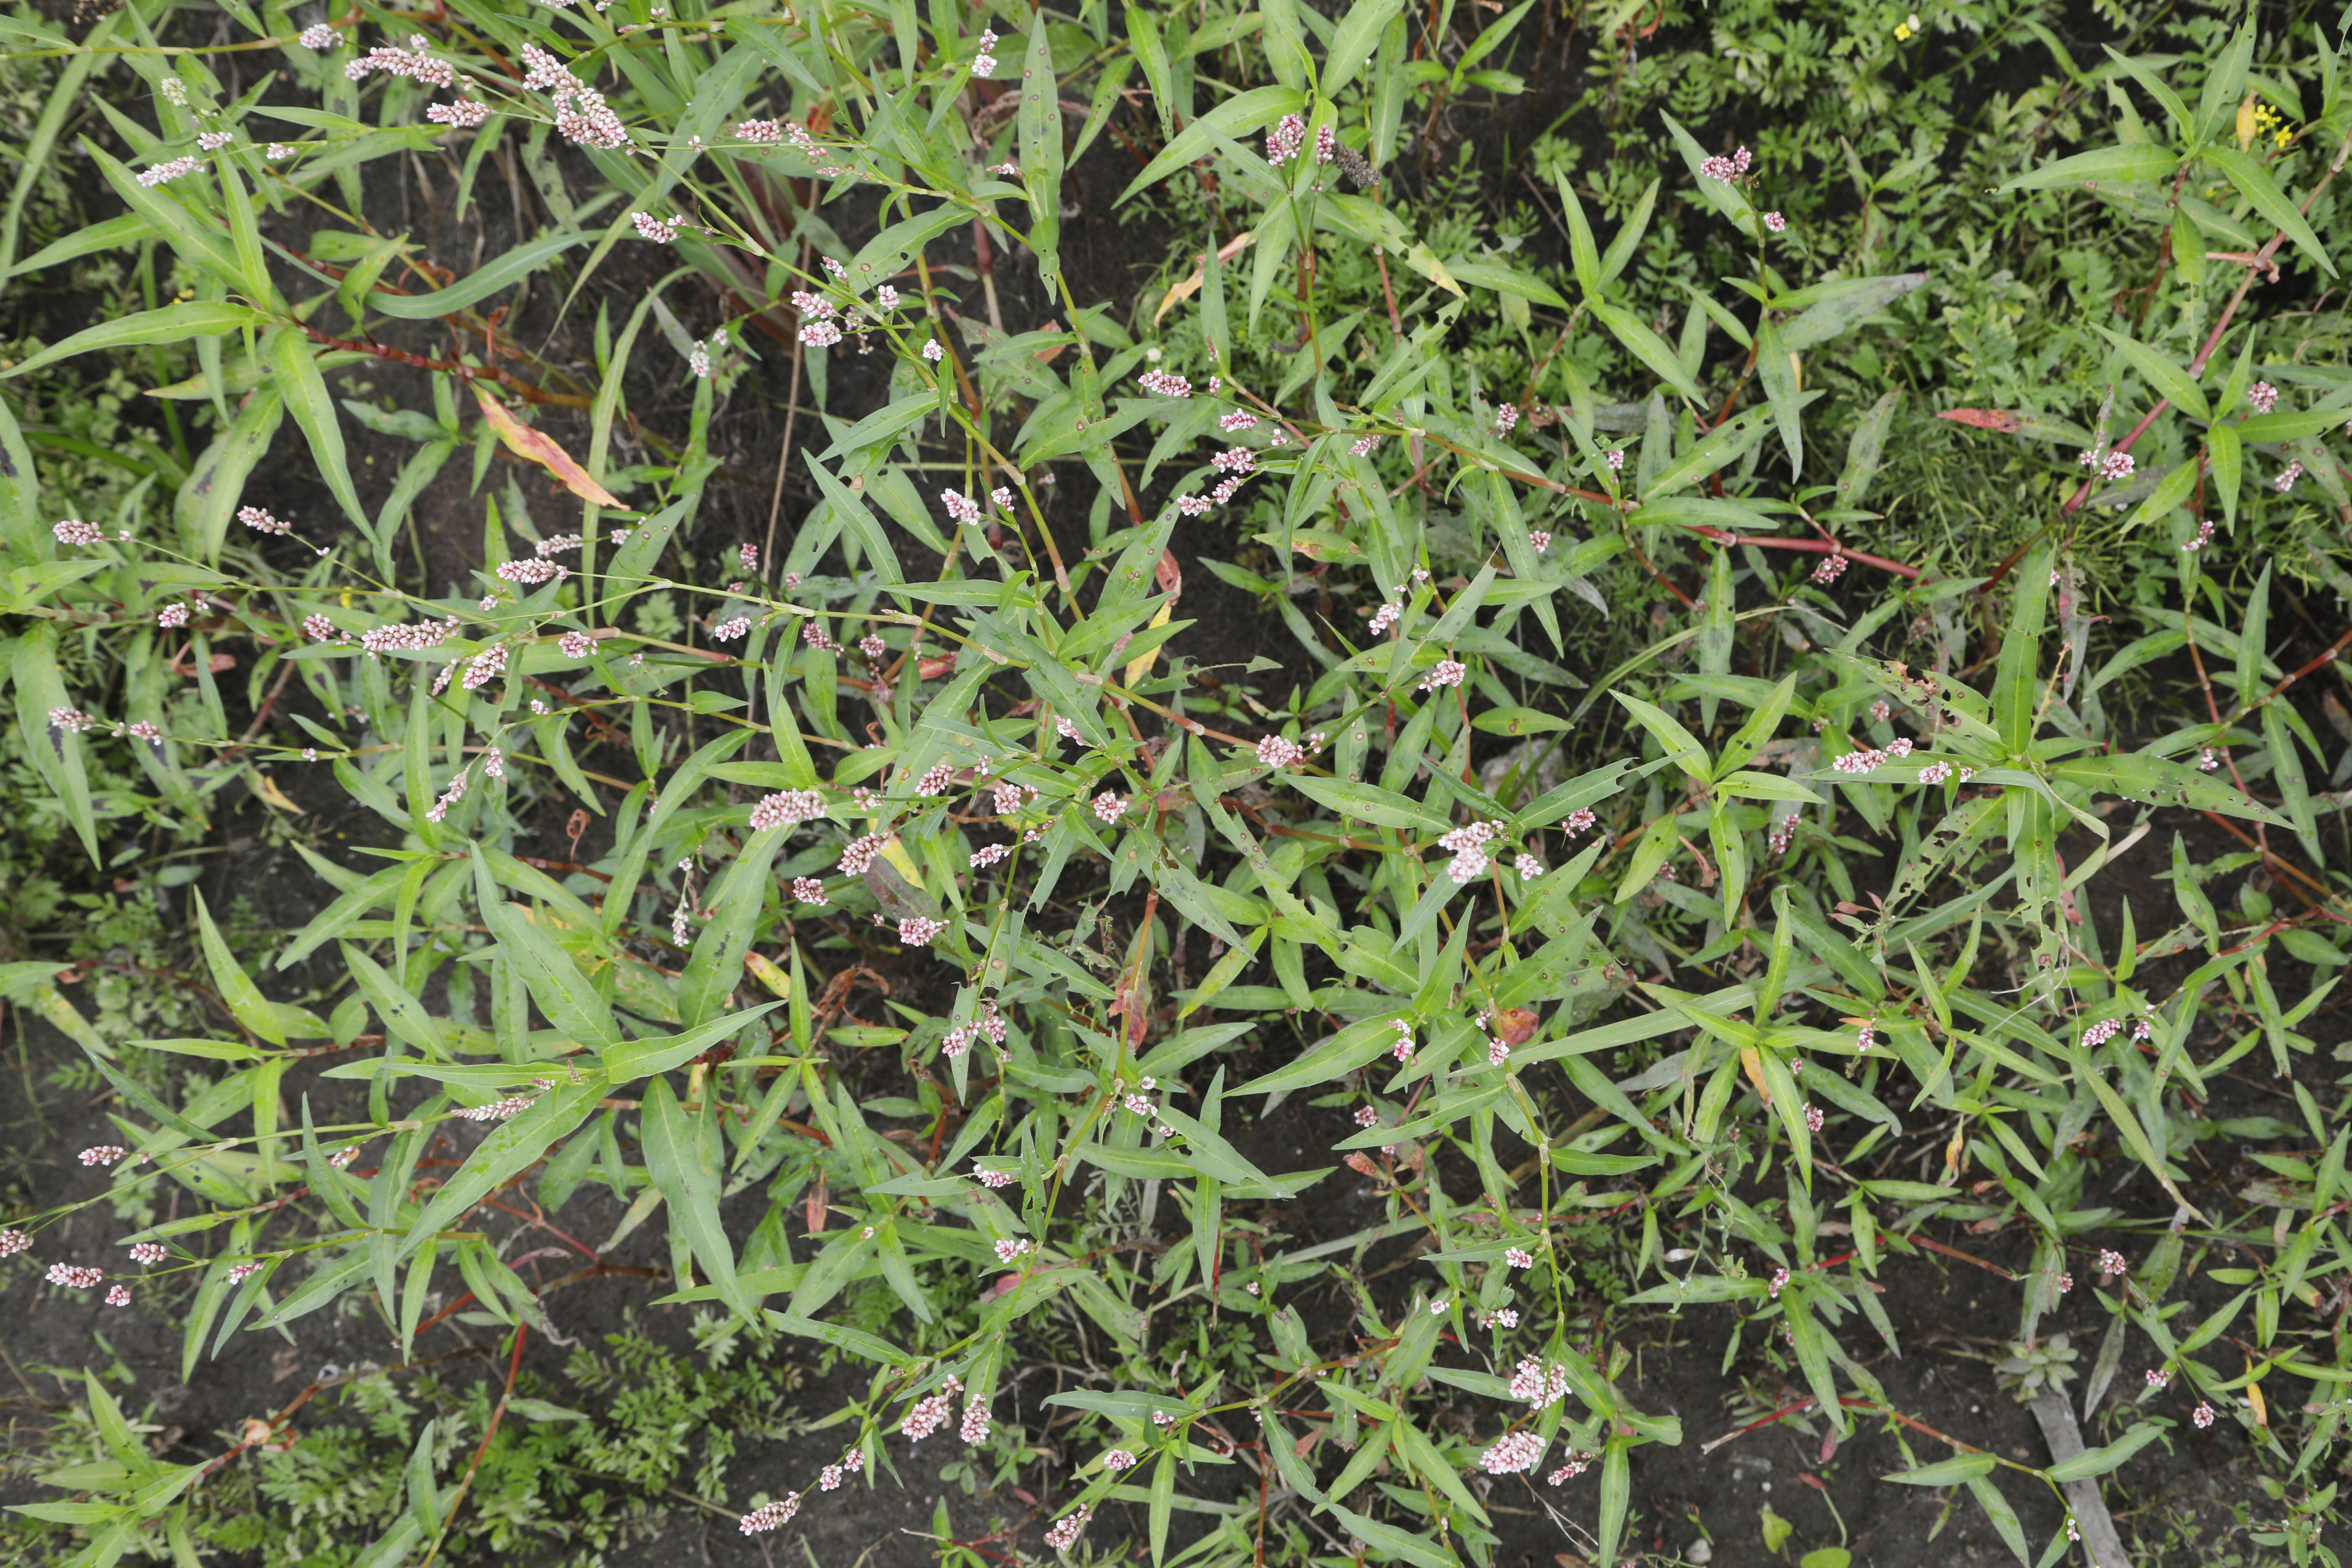
Plant species: Polygonum persicaria